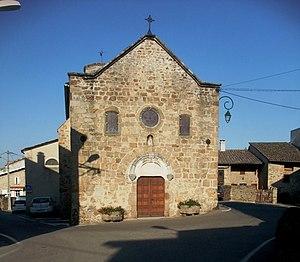
Roiffieux église façade
L'église Saint-Martin est érigée dans la commune de Roiffieux, département de l'Ardèche en région Auvergne-Rhône-Alpes. L'édifice est situé au centre du village.